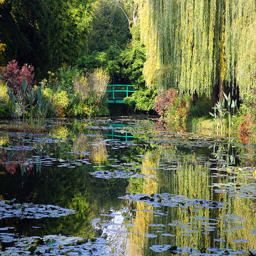
water garden with the bridge which he included in many of his paintings